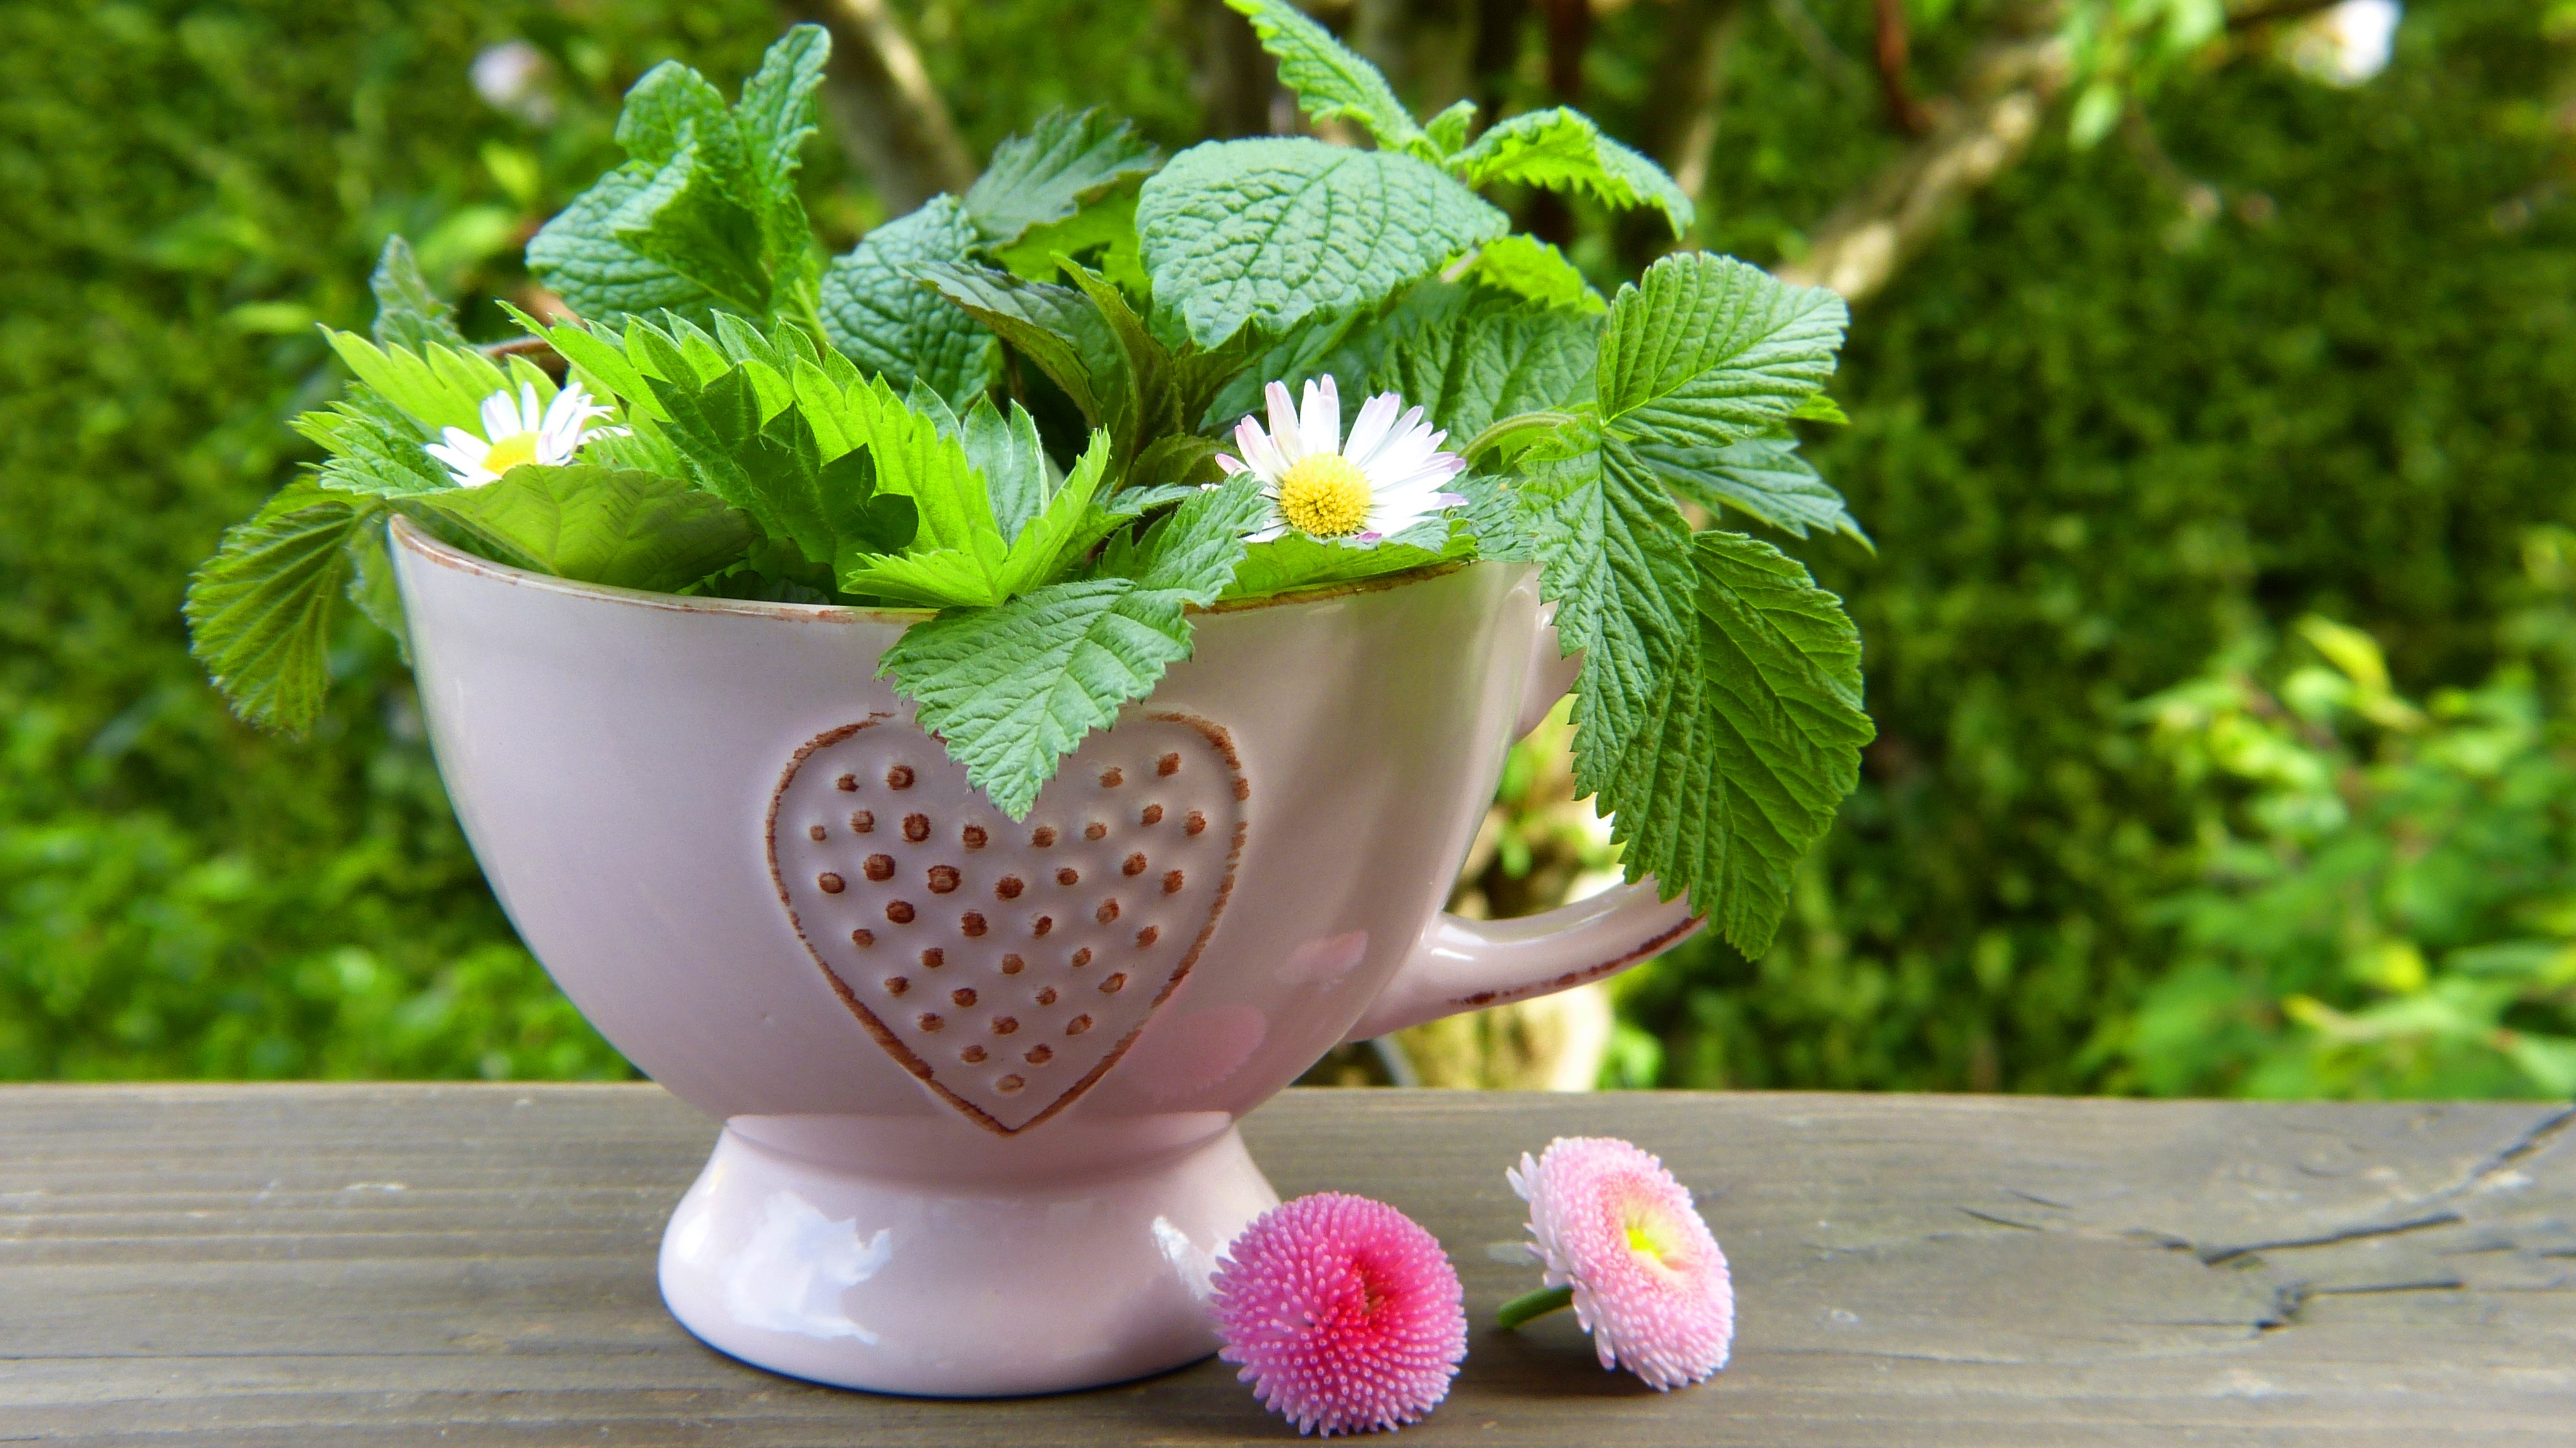
nature, plant, leaf, flower, summer, daisy, heart, food, spring, green, produce, garden, pink, healthy, flora, wild flower, mint, teacup, flowers, weed, alternative, leaves, flowerpot, tee, strawberries, detox, herbs, floristry, bless you, medical, virus, medicinal plant, bio, wild herbs, flower bouquet, medicinal herbs, naturopathy, prevent, medicinal herb, herbal medicine, herbal plant, tea herbs, herbal tea, flower arranging, kneipp, pesticidal, detoxify, bitter substances